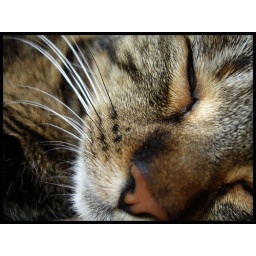
My cat likes to hide in boxes